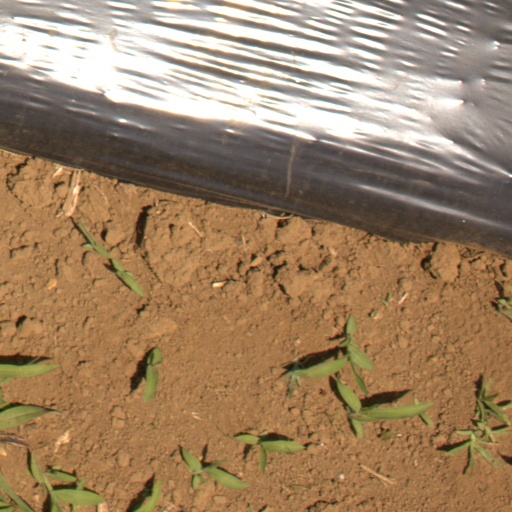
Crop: Jerusalem artichoke